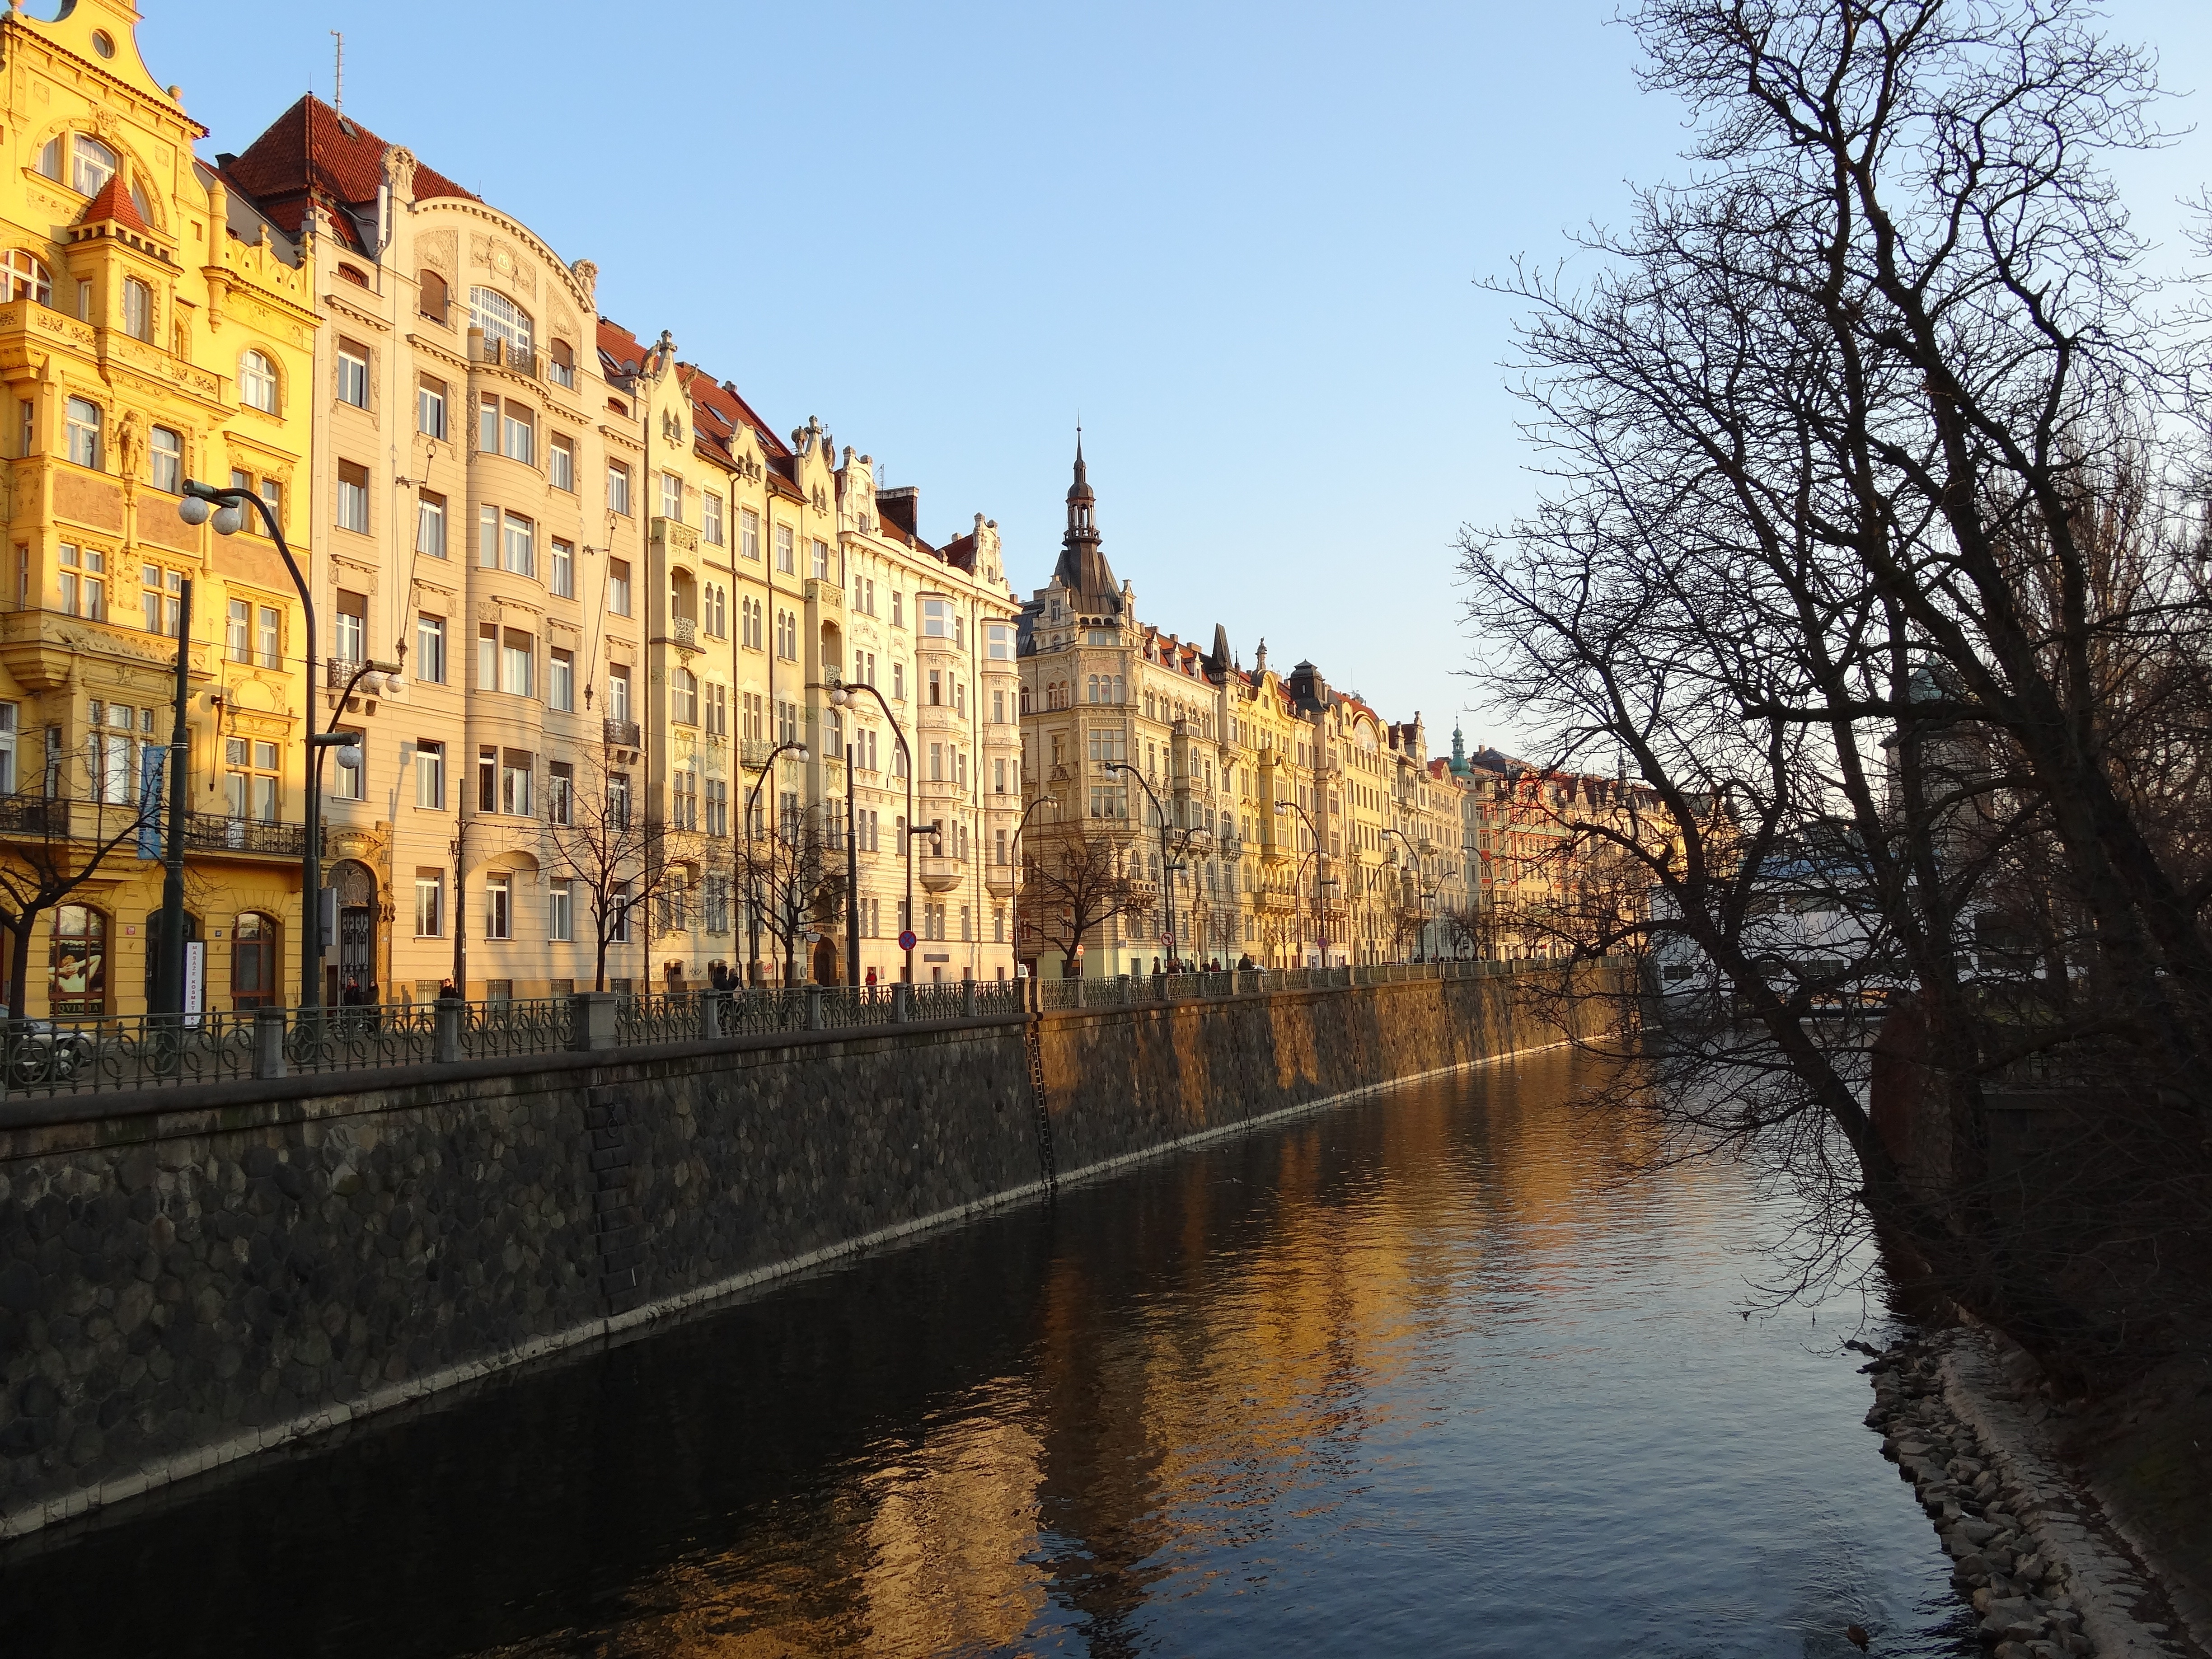
landscape, architecture, town, view, building, city, river, canal, cityscape, europe, reflection, autumn, sightseeing, waterway, body of water, channel, european, republic, czech, ditch, moat, landform, geographical feature